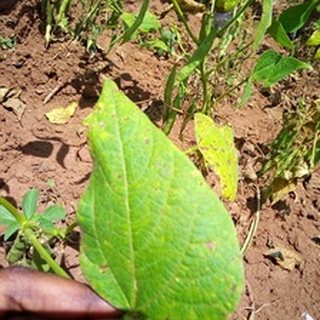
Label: bean_rust